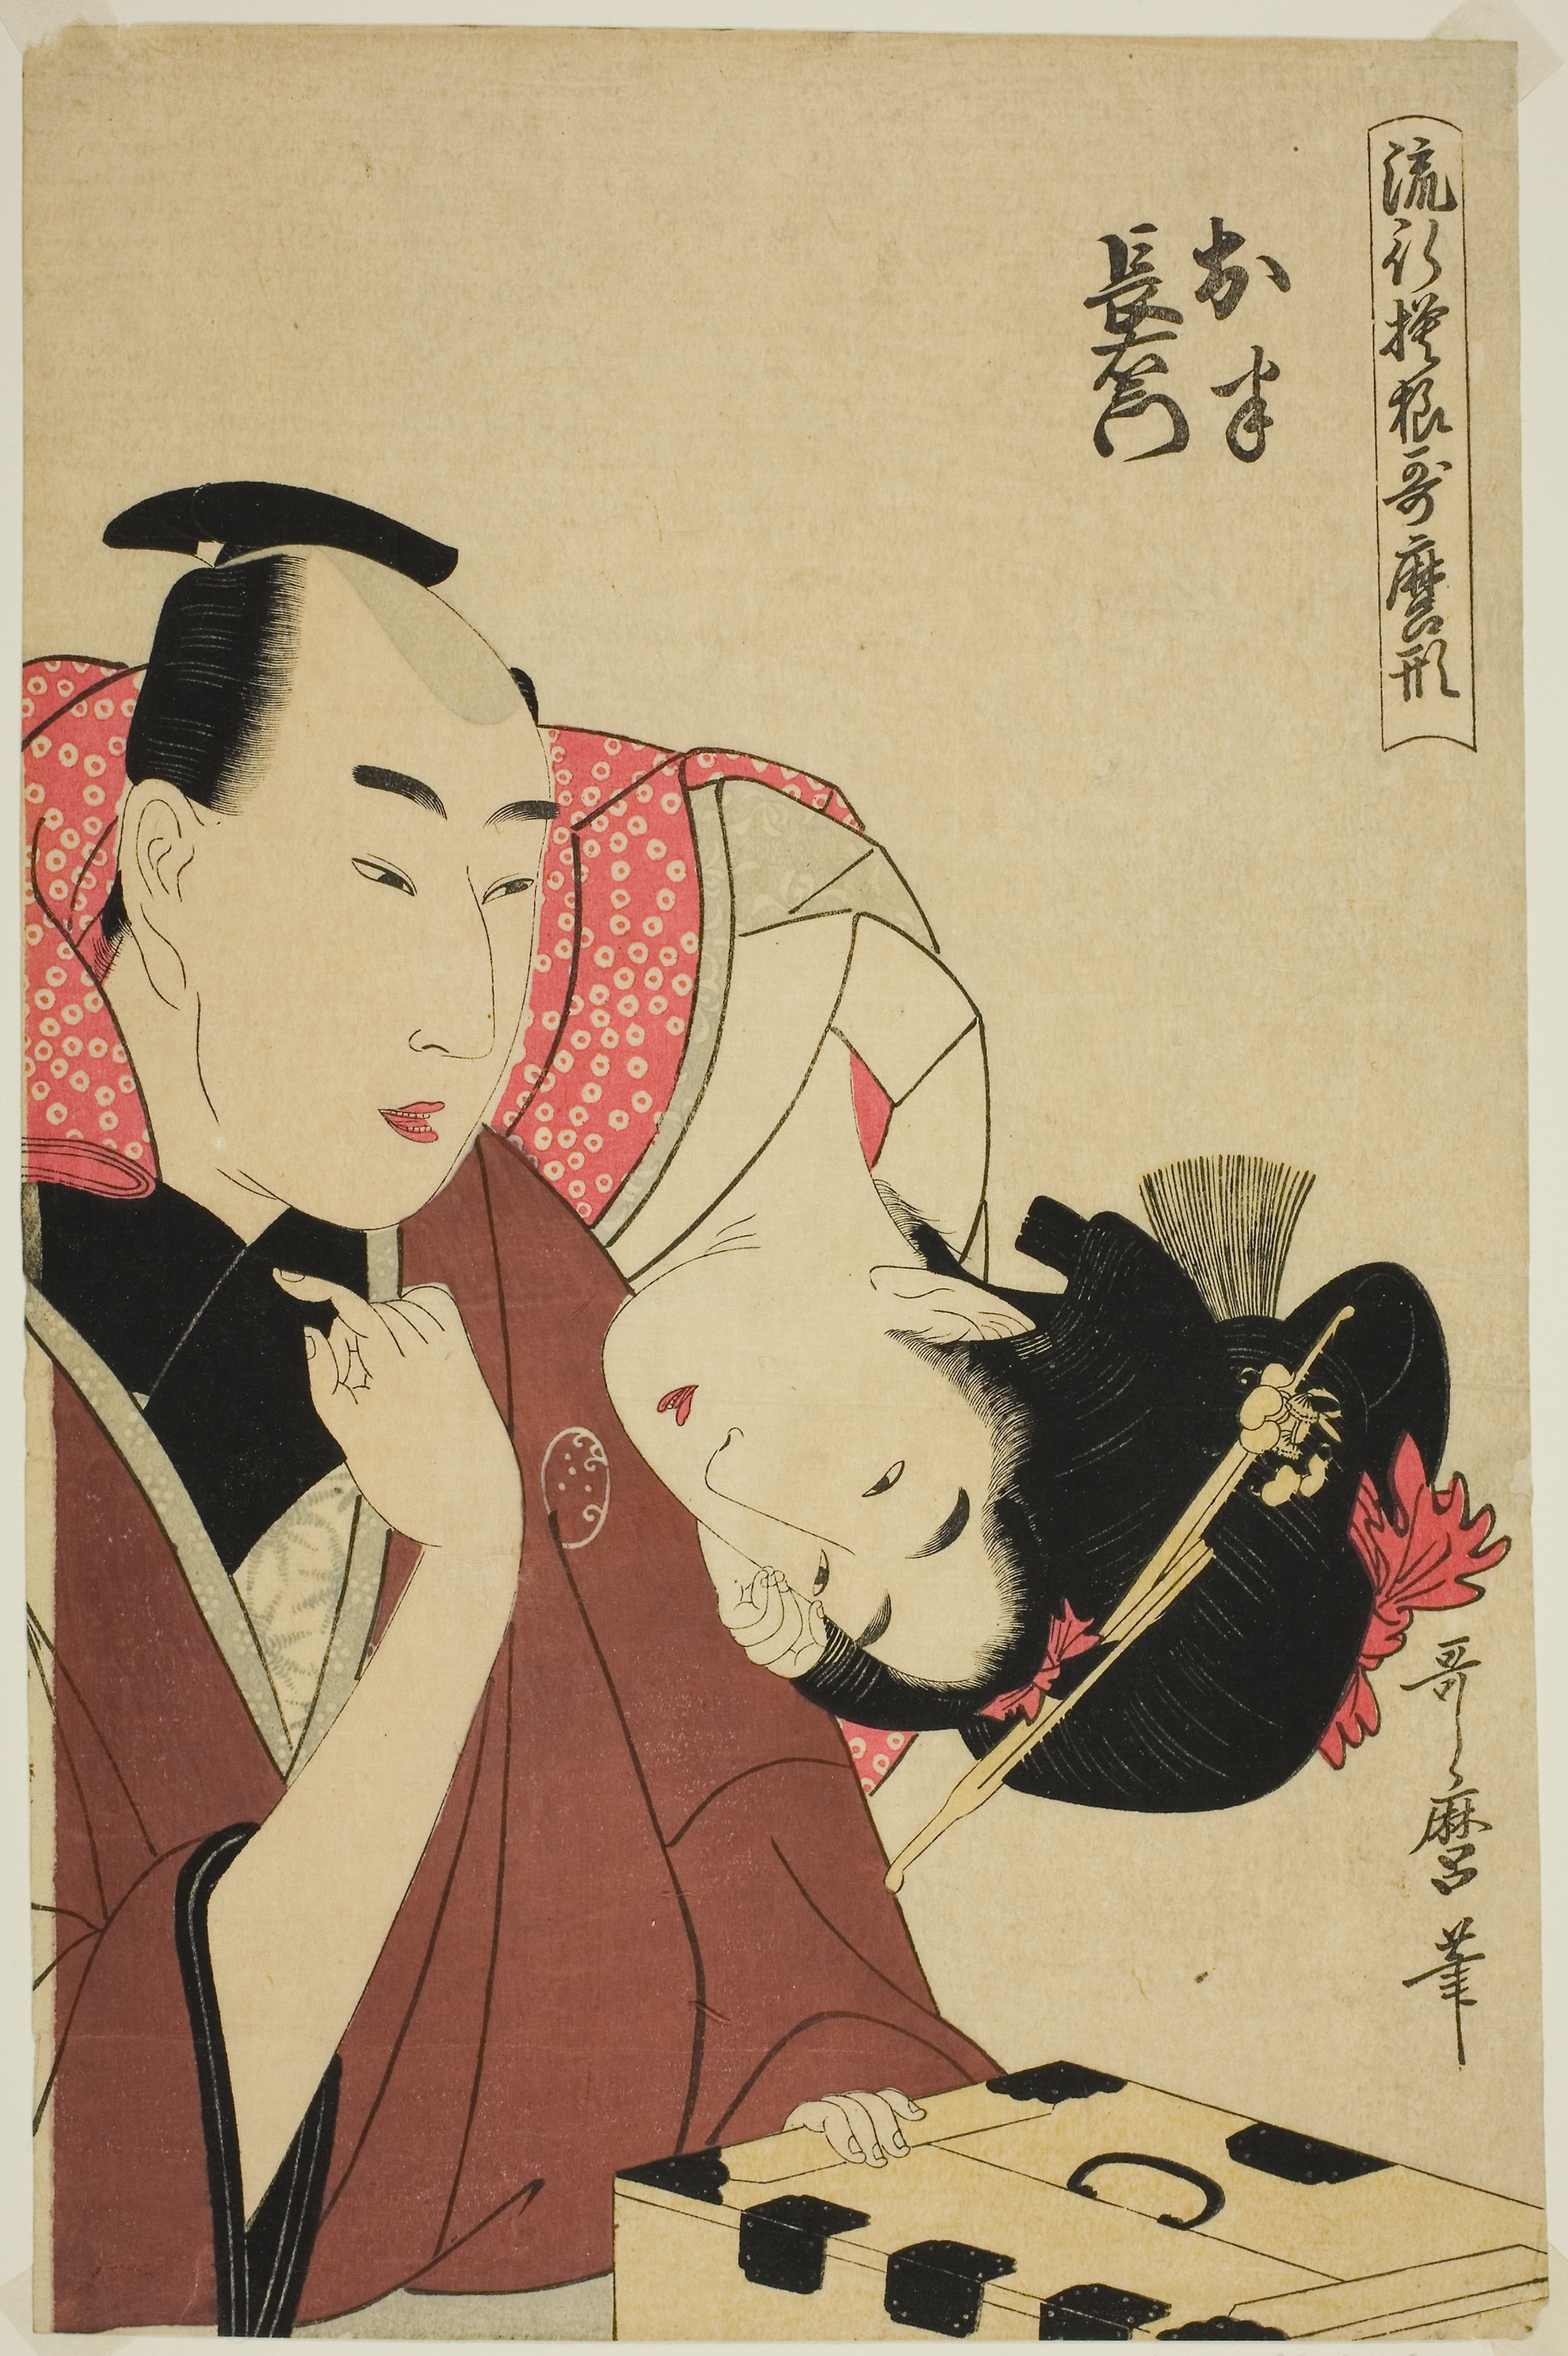
woman, art, illustration, poster, design, font, artwork